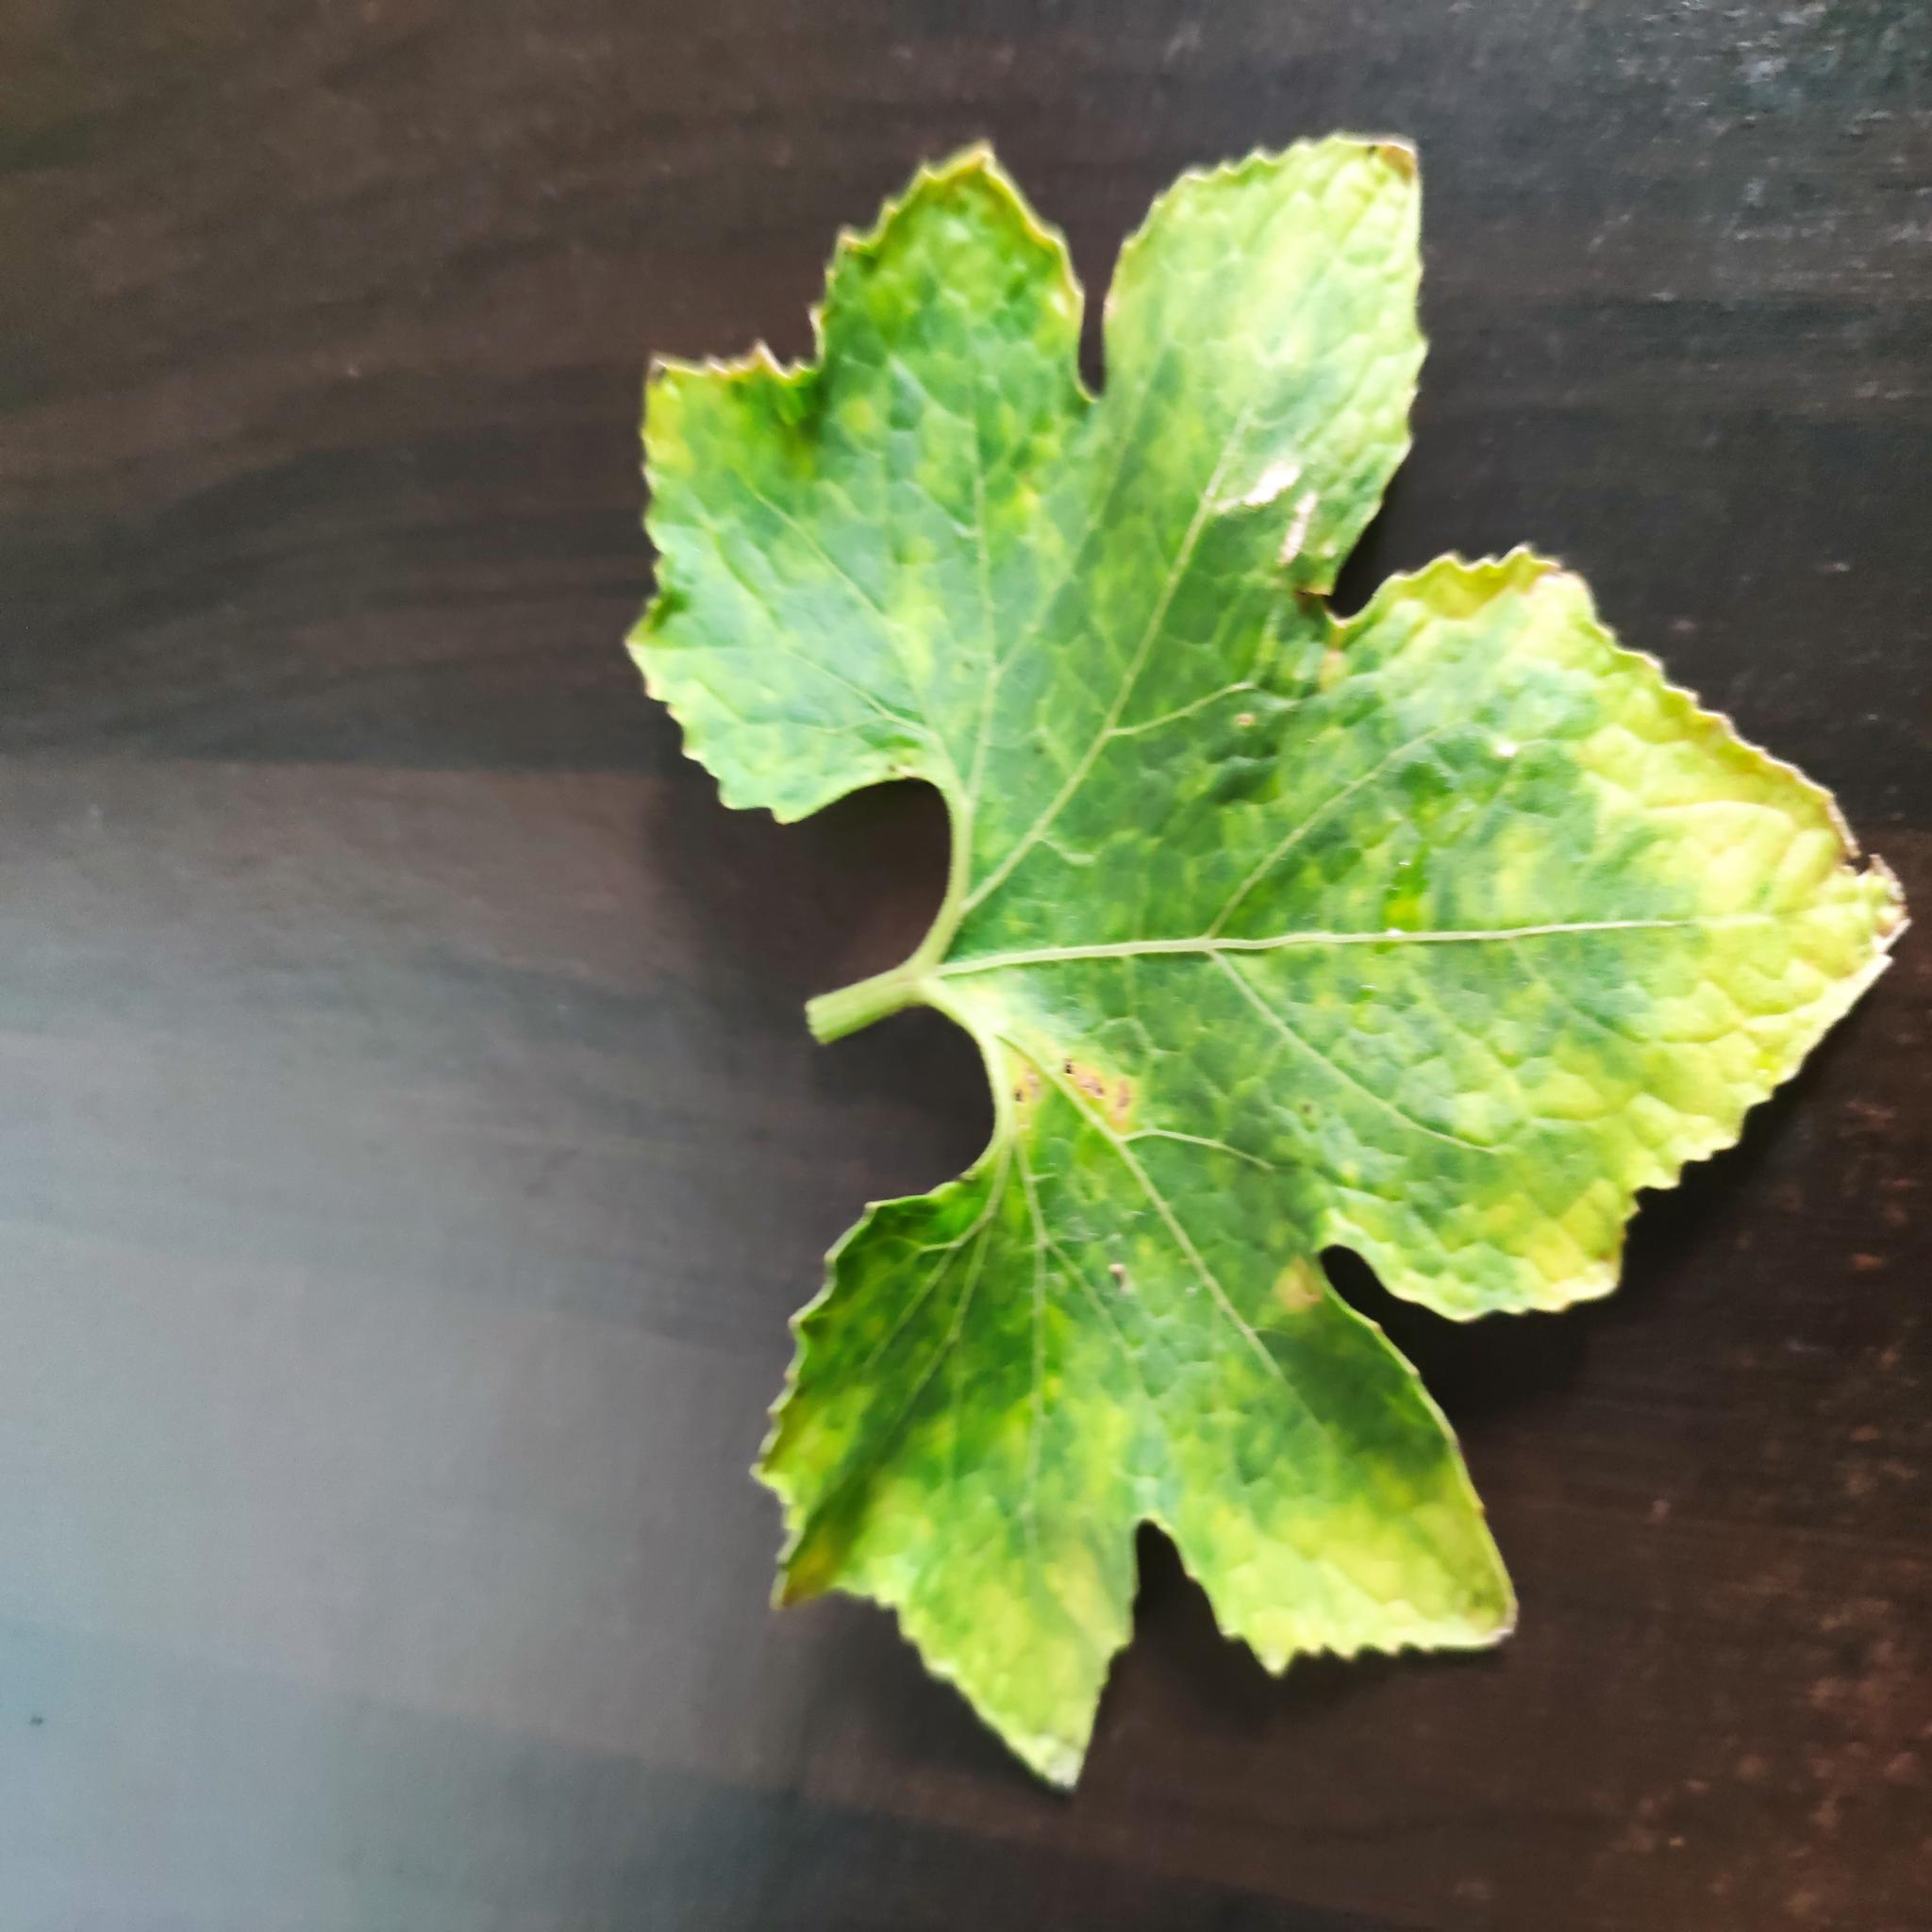
Label: Downy mildew